Millie Farrow

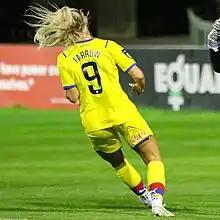
Farrow in 2021

On 20 July 2021, FA Women's Championship club Crystal Palace announced the signing of Farrow ahead of the 2021–22 season. She scored her first goal in a 1–1 draw with newly promoted Sunderland.